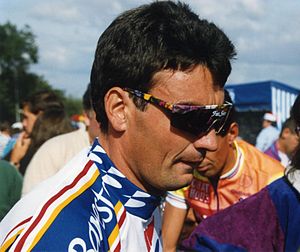
Fabrice Philipot
Fabrice Philipot var en fransk landevejscykelrytter. Til hans største præstationer hørte den hvide ungdomstrøje i Tour de France 1989 og en andenplads ved Liège-Bastogne-Liège 1989.